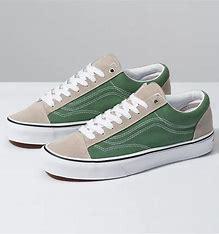
Brand: Vans
Model: Style 36